Avenue d'Italie

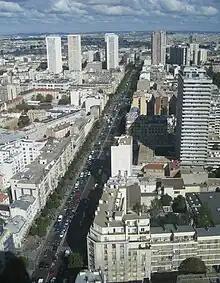
Avenue d'Italie, 2005

The Avenue d'Italie is one of the main communication axes of the 13th arrondissement of Paris. It goes from the Place d'Italie to the Porte d'Italie, crossing the . Line 7 of the Paris metro has four stations along the avenue.